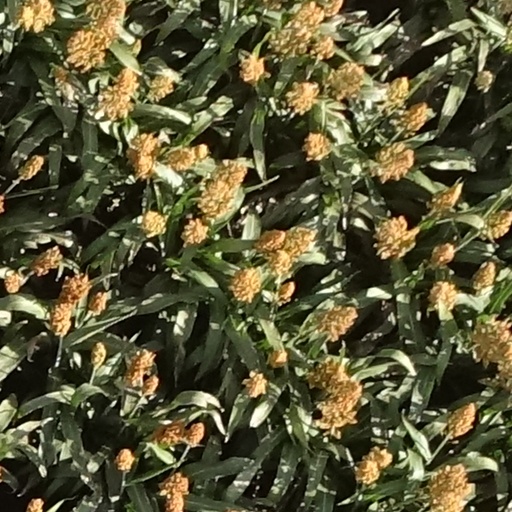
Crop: sorghum